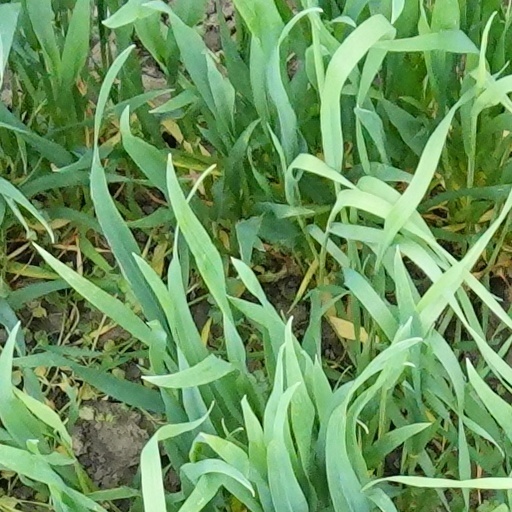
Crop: wheat